Joseph Kahahawai

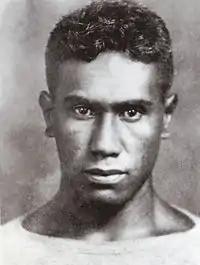

Joseph Kahahawai Jr. (25 December 1909 – 8 January 1932) was a Native Hawaiian prizefighter accused of the rape of Thalia Massie. He was abducted and killed after an inconclusive court case ended with a hung jury mistrial.